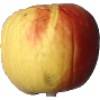
Label: red_yellow_apple